Los Peñasquitos Lagoon

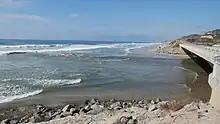
Fresh water from the Los Peñasquitos Lagoon mixes with salt water from the ocean, creating a mix of brackish water.

Until the late 19th century, the lagoon went inland for as much as 1.75 miles, its salt marshes, salt flats, and mud flats/open water occupied approximately 380 acres, with salt marshes constituting about 72% of the area. The lagoon was almost separated from the ocean by the sand and dune barrier that was about 300 feet wide and up to 30 feet high. Few tidal channels merged into a single large channel at the northern part of the beach. Historically, the mouth of the channel (inlet of the lagoon) was open and closed intermittently. A "high wall composed of small rocks" was located along the beach side of the lagoon (the route of the modern North Torrey Pines Road). This barrier was mined for cobbles that were used to pave the streets of San Diego.